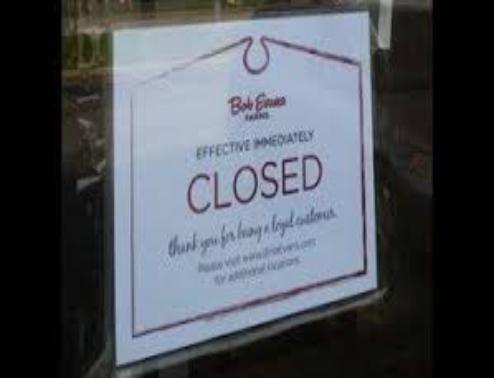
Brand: Bob Evans Restaurants
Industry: Clothes